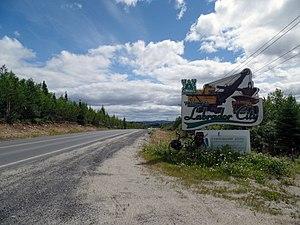
Route 500 à la sortie ouest de Labrador City
La route 500 fait partie d'un réseau de voies routières qu'on appelle Trans-Québec–Labrador ou encore Translabradorienne. Elle suit une orientation est-ouest et se situe dans la région du Labrador de la province de Terre-Neuve-et-Labrador. Elle relie la frontière du Québec à la ville de Happy Valley-Goose Bay sur une distance de 543 kilomètres. Elle commence à la route 389 près de Fermont, longe la fosse du Labrador, le réservoir Ossokmanuan sur le plateau du Labrador, la centrale de Churchill Falls pour terminer à Happy Valley-Goose Bay près de la jonction de la route 510 qui forme son prolongement jusqu'au détroit de Belle-Isle.
Labrador City est une ville située dans l'ouest du Labrador, au Canada, près de la frontière québécoise. Sa population atteignait 7 220 habitants en 2016. La ville voisine de Labrador City est Wabush, une petite ville comptant 1 906 habitants en 2016. Ces deux « villes jumelles » se font appeler collectivement Labrador-Ouest.